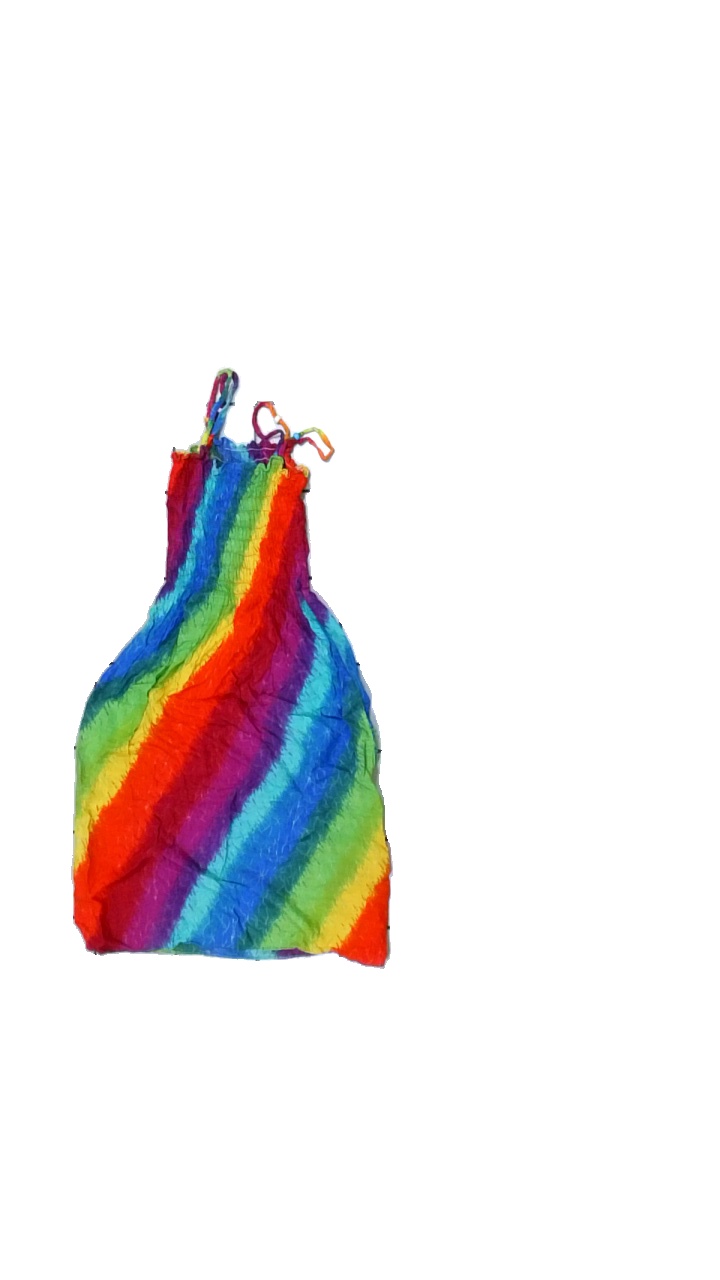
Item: Dress (Children)
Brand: Missing
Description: regnbågs mönstrad klänning, urtvättad
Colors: Red, Blue, Yellow, Multicolor
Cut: Regular
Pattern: Striped
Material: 100% viscose
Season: All
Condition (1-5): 2
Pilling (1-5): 2
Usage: Export
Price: <50